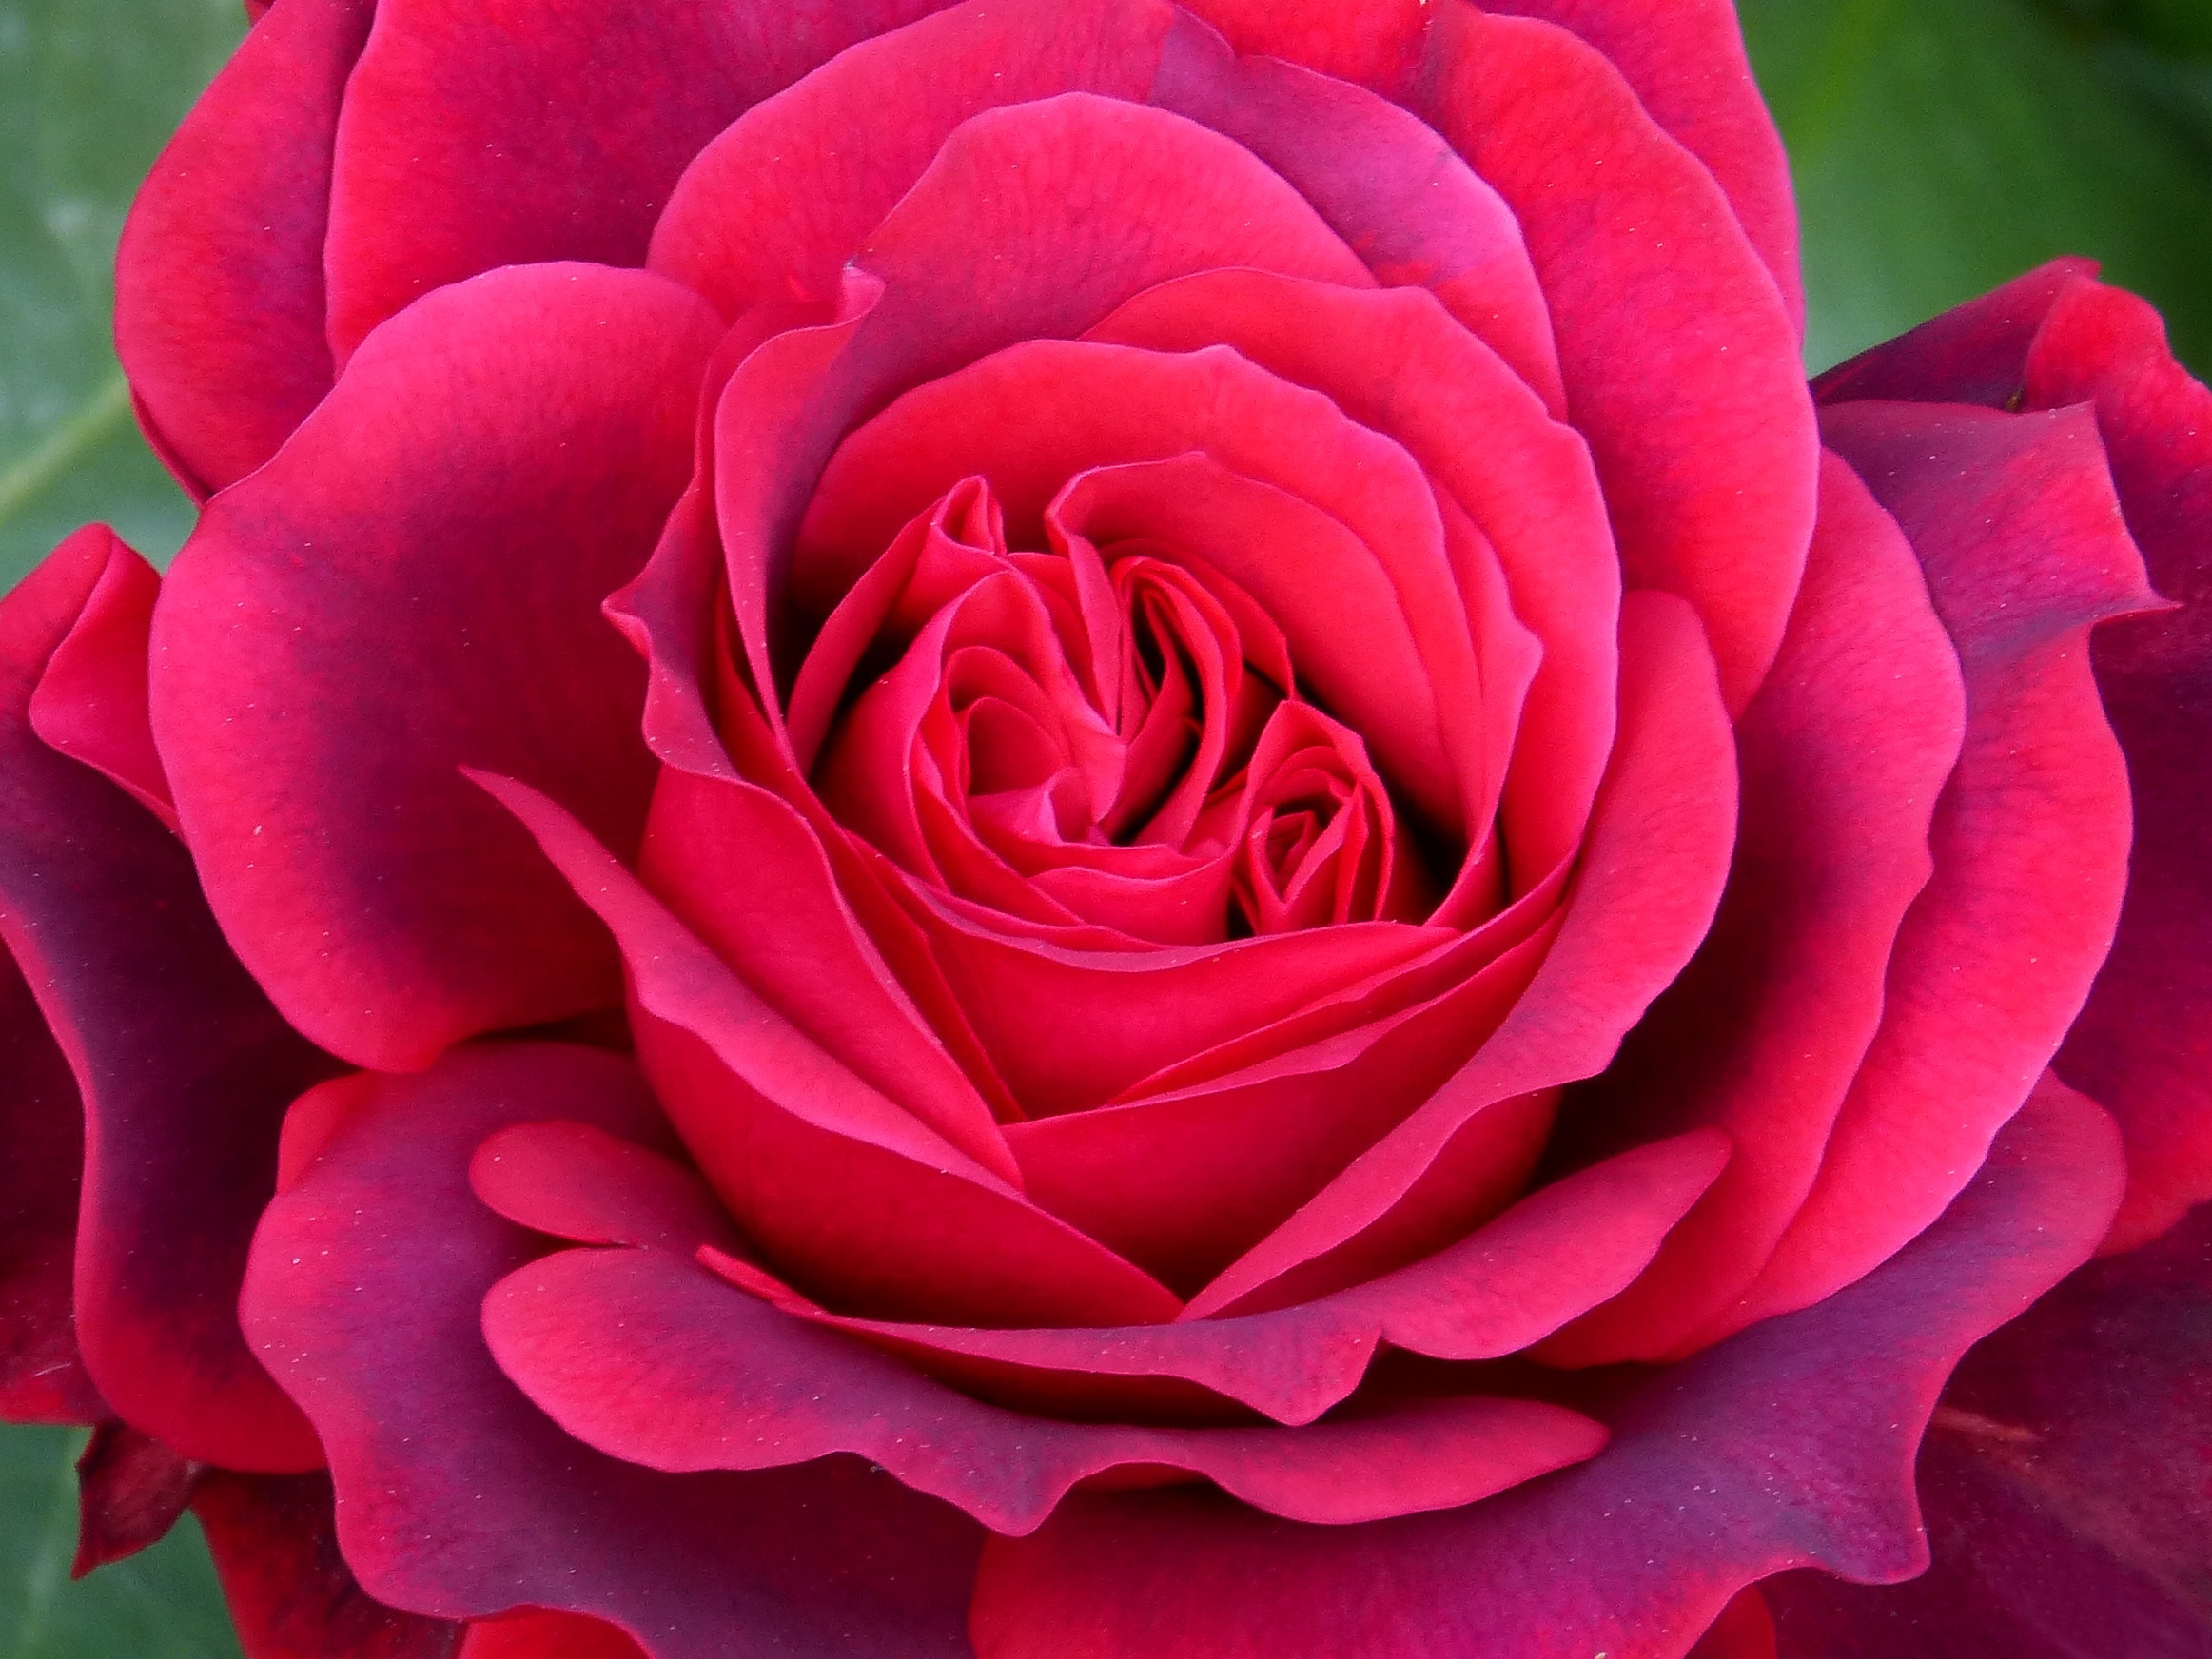
plant, flower, petal, rose, red, pink, freshness, petals, rosa, beauty, floribunda, foreground, flowering plant, garden roses, rose family, land plant, rosa centifolia